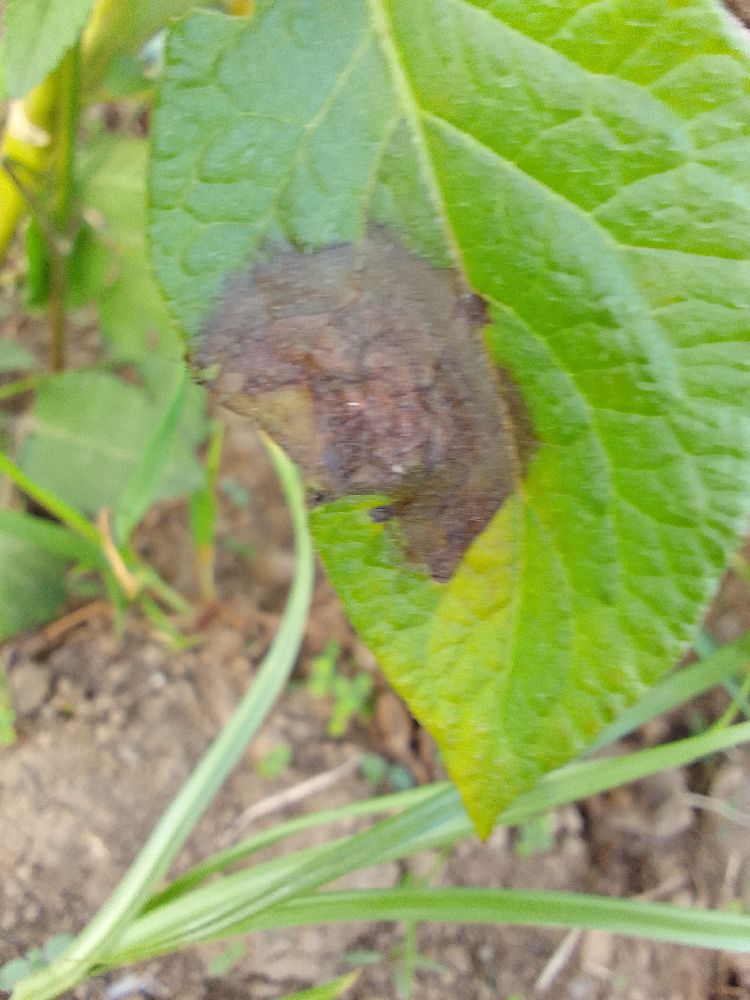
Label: Late blight